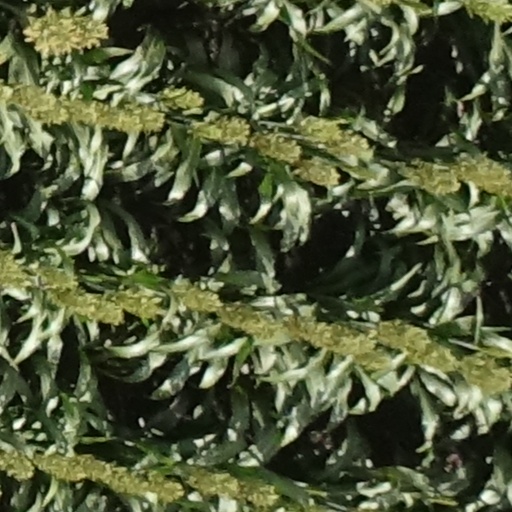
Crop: sorghum